Philippe Starck

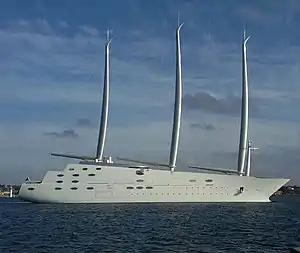
A (sailing yacht)

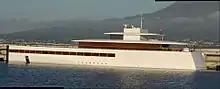
Venus motor yacht

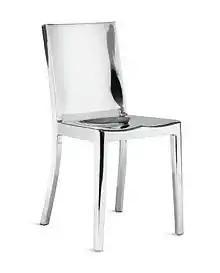
Hudson chair designed for Emeco (2000)

Starck designed the Wedge Too, a superyacht, built by Feadship and launched in 2002.